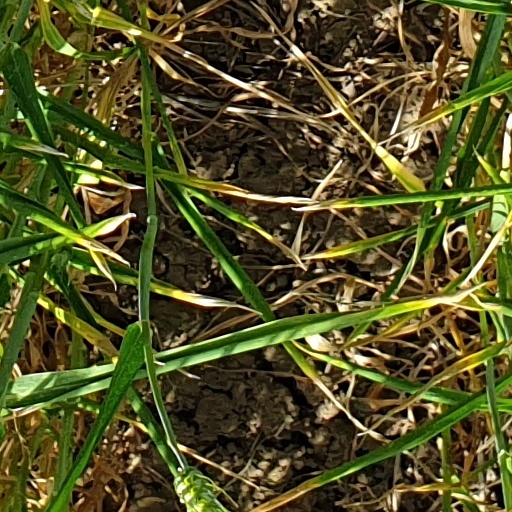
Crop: wheat